History of The New York Times (1851–1896)

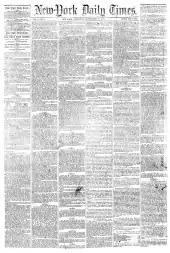
The first issue of the "New-York Daily Times" on September 18, 1851

Seven newspapers in New York titled "The New York Times" existed before the "Times" in the early 1800s. In 1851, journalists Henry Jarvis Raymond and George Jones working for Horace Greeley at the "New-York Tribune" formed Raymond, Jones & Company on August 5, 1851. The first issue of the "New-York Daily Times" was published on September 18, 1851, in the basement of 113 Nassau Street. The "Times" frequently culled from European newspapers at the time and from within the United States, particularly in California.